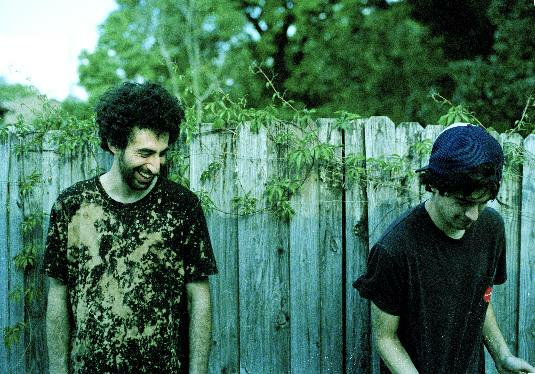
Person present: Yes